Brukman factory

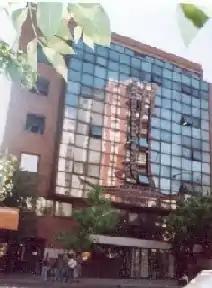
Brukman factory

The Brukman factory suffered the effects of the 1998–2002 Argentine great depression, which first became clearly noticeable as a recession in 1998. Since 1995 business had been shrinking, and Brukman had fired over half of its formerly 300 employees. Sales were dropping and debts had piled up. The workers' salaries were reduced to the point that they could not pay the transportation fare to get to work every day. Rumours also circulated that the owners were preparing to close down the factory.